Laura Cereta

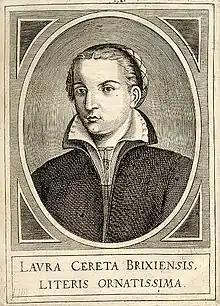

Laura Cereta (September 1469 – 1499) was one of the most notable humanist and feminist writers of fifteenth-century Italy. Cereta was the first to put women’s issues and her friendships with women front and center in her work. Cereta wrote in Brescia, Verona, and Venice in 1488–92, known for her writing in the form of letters to other intellectuals. Her letters contained her personal matters and childhood memories, and discussed themes such as women’s education, war, and marriage. Like the first great humanist Petrarch, Cereta claimed to seek fame and immortality through her writing. It appeared that her letters were intended for a general audience.